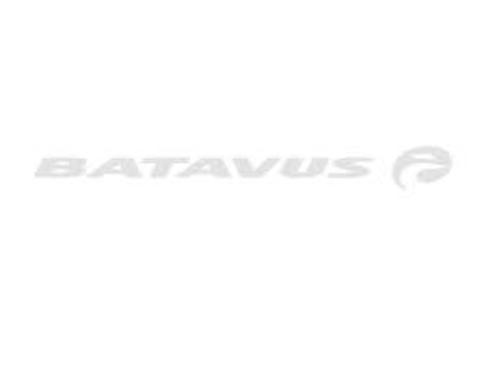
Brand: batavus
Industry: Transportation